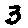
Label: 3